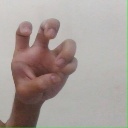
अक्षर: छ